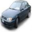
Label: automobile